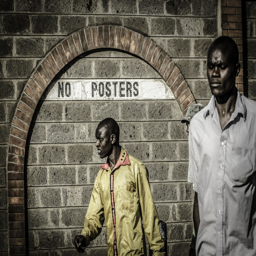
photograph of men passing by a wall